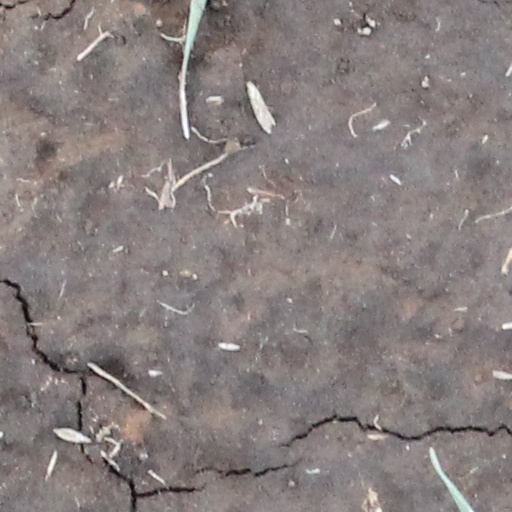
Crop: wheat